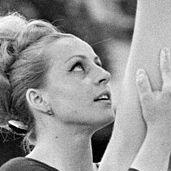
Age: 24